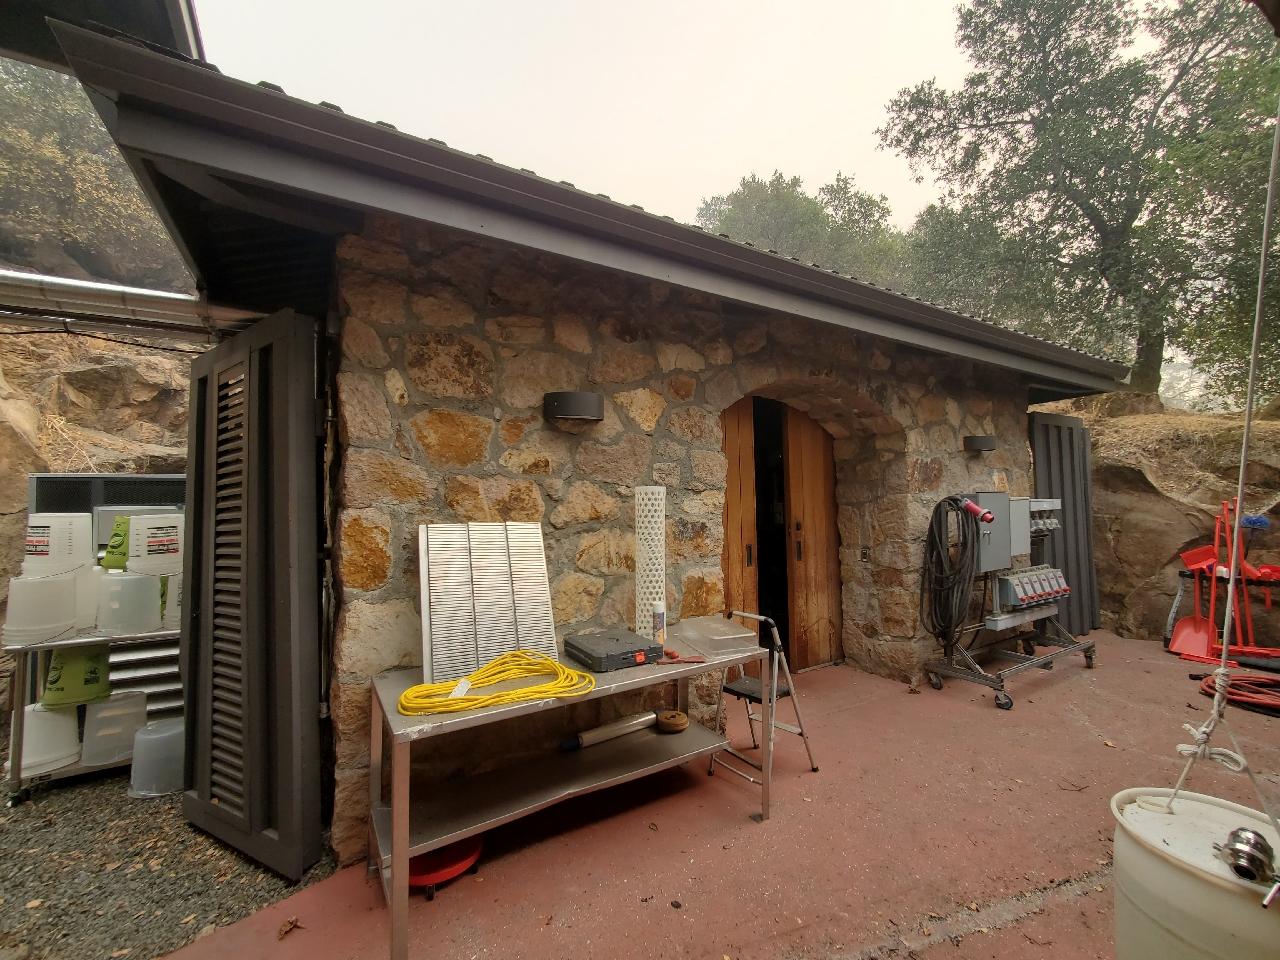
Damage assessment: no_damage